Fayetteville Convention

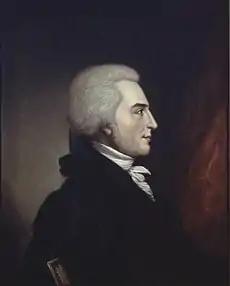
William Richardson Davie, Town of Halifax delegate

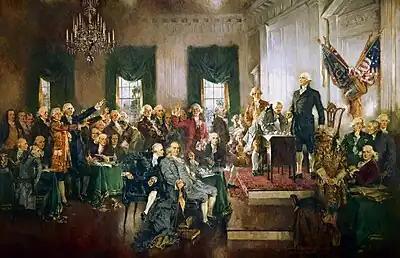
Scene at the signing of the Constitution of the United States. Signing is Richard Dobbs Spaight, and behind him is William Blount and Hugh Williamson.

The prior Hillsborough Convention had decided neither to ratify or to reject the Constitution. The Federalists waged a successful campaign in the 1789 elections, which resulted in Anti-Federalists receiving less than one third of the 272 seats at the Fayetteville Convention. One factor leading to the Federalist majority was the election of George Washington as President and the resulting stable government, which dispelled Anti-Federalists' fears about unbridled federal power. Influential Federalists controlled most of the North Carolina newspapers and used them to vigorously support ratification of the Constitution to the demise of Anti-Federalists. The introduction of the Bill of Rights also helped to neutralize the Ant-Federalists' objections. Thus, when the Fayetteville Convention opened on November 16, the outcome for ratification of the Constitution had been almost assured.